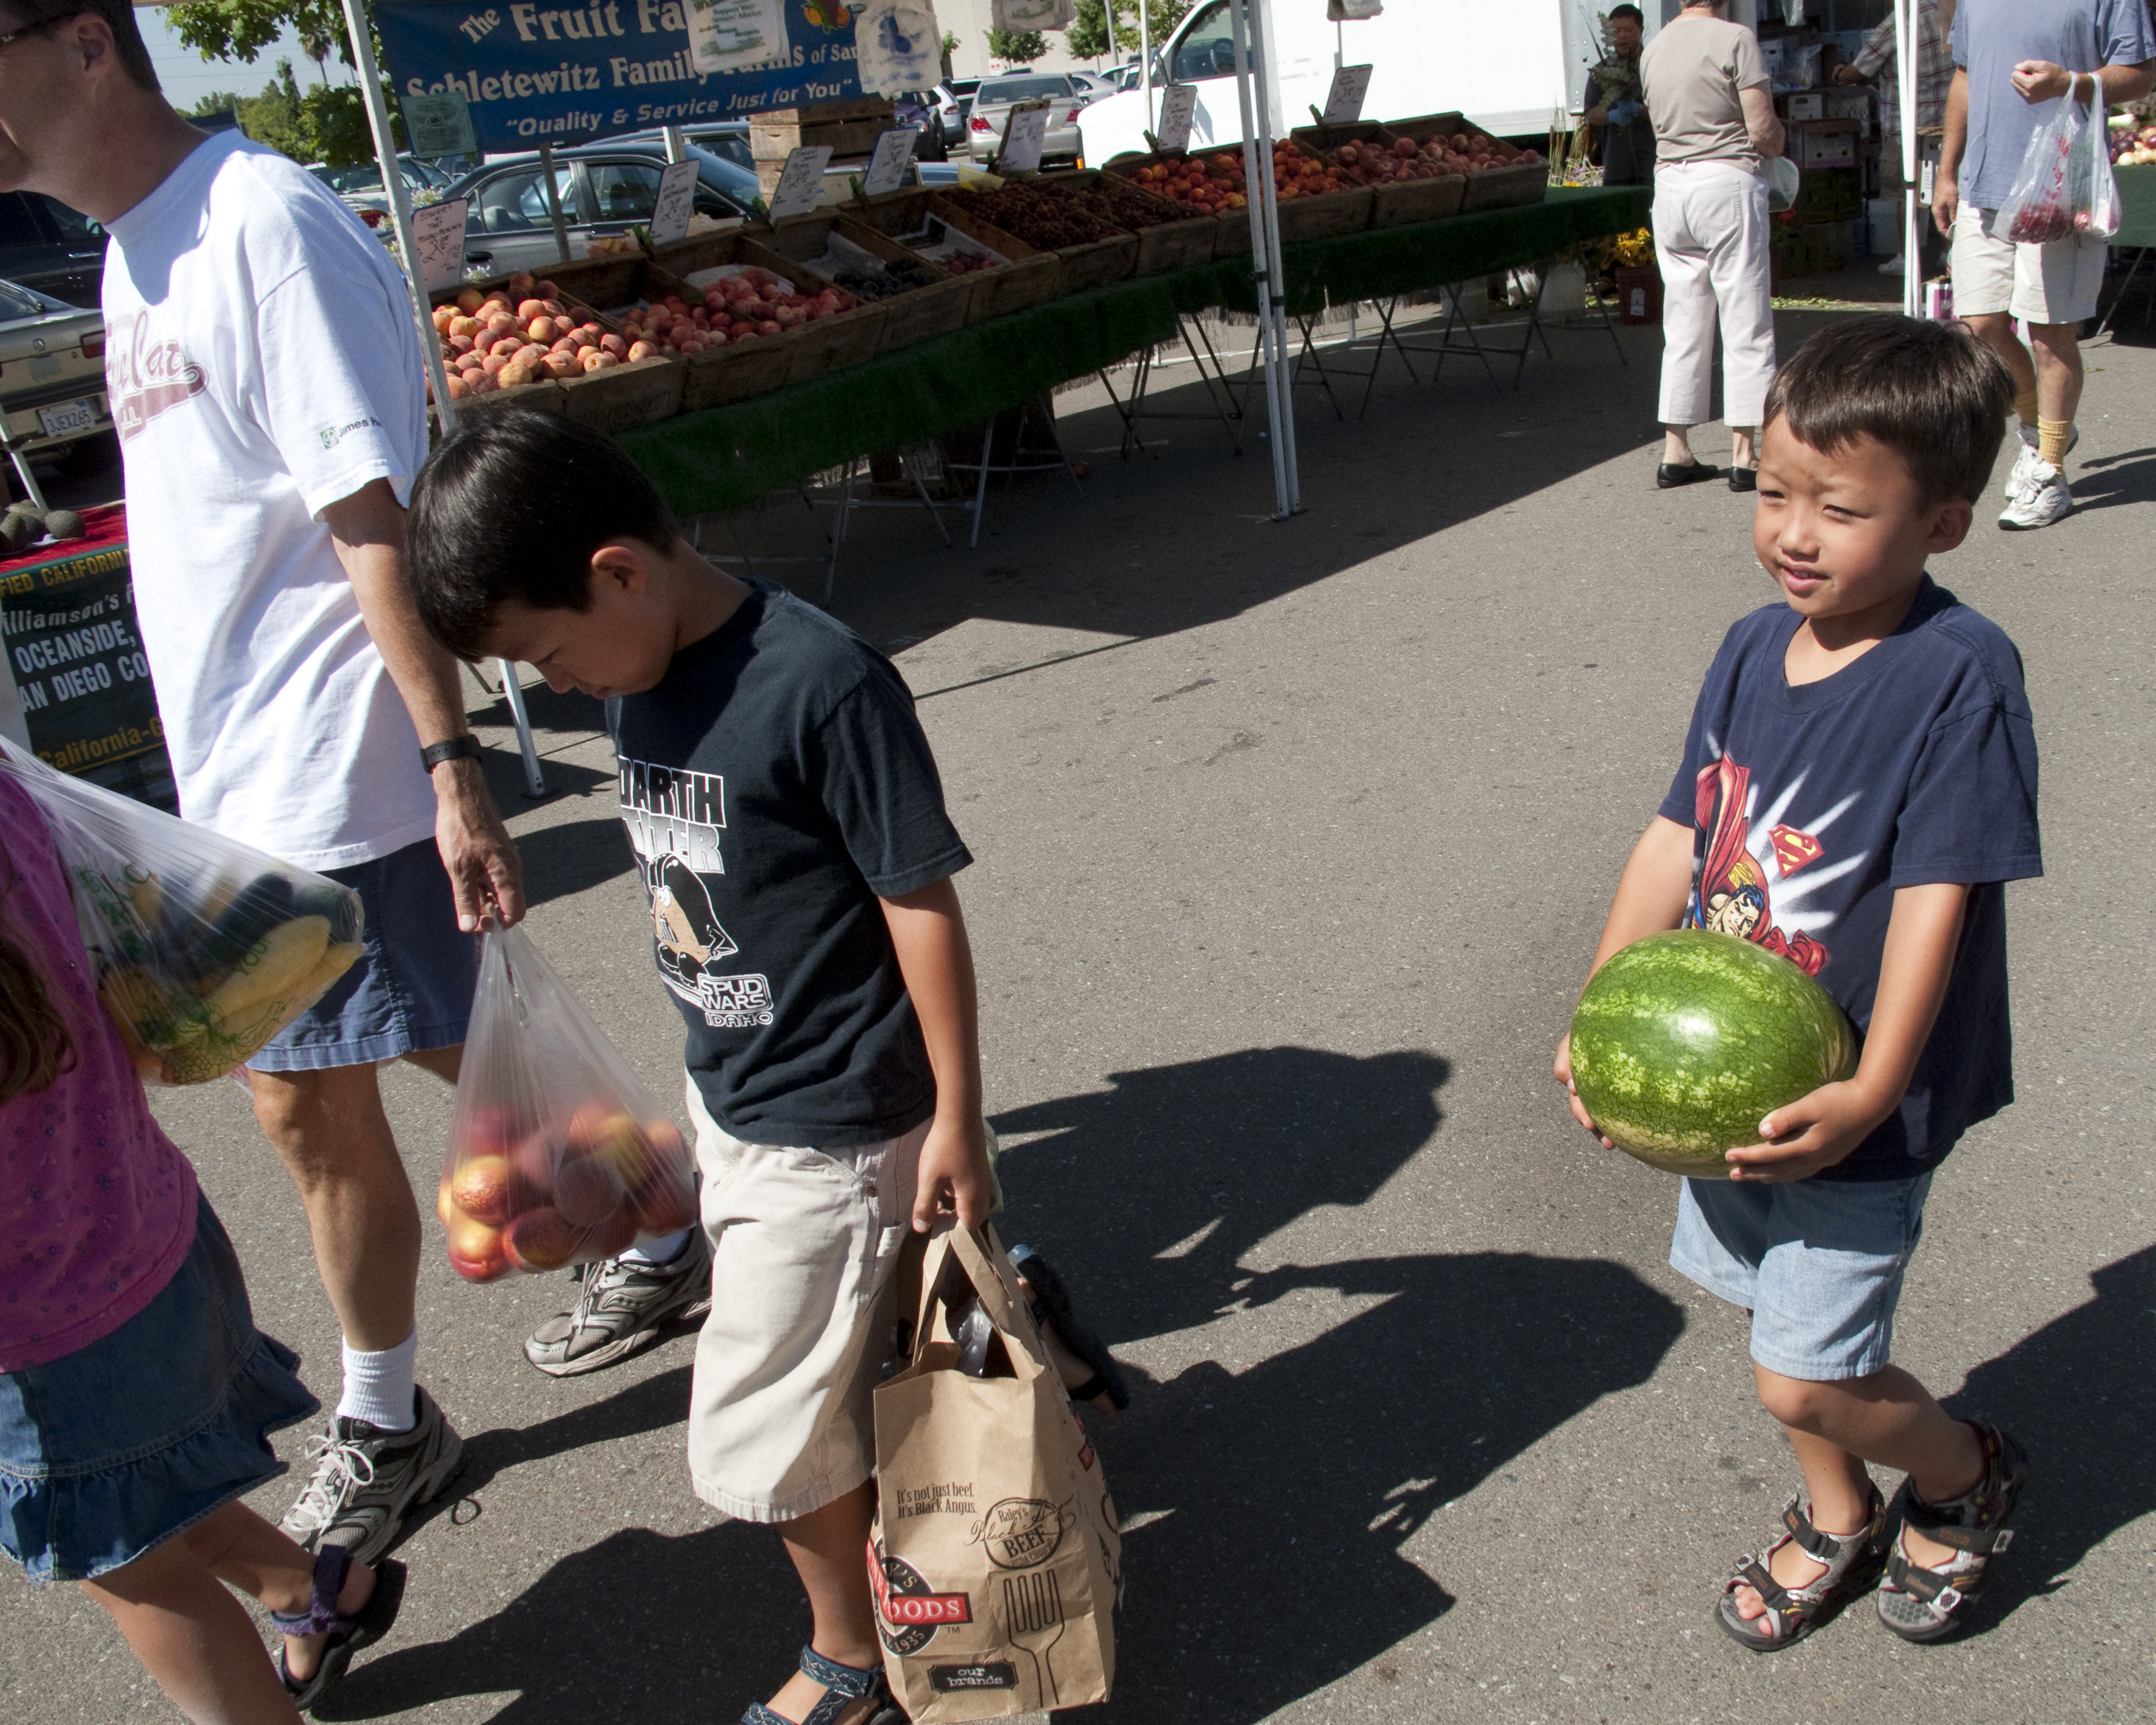
street, crowd, child, watermelon, day, farmersmarket, sacramento